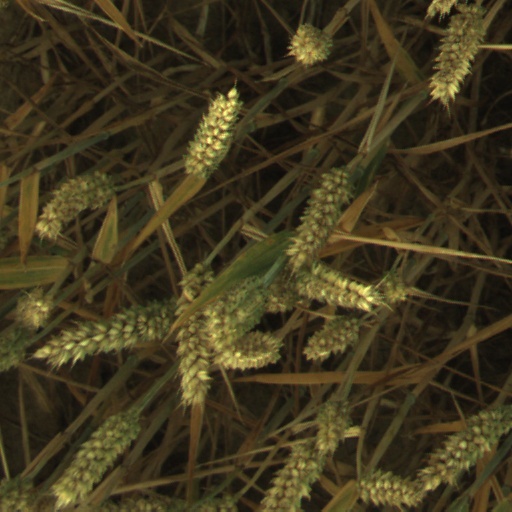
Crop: wheat